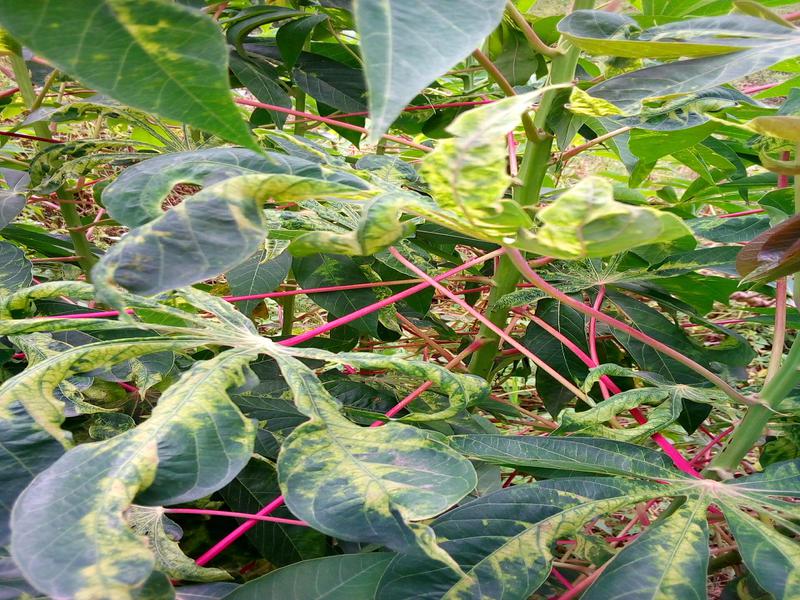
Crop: cassava
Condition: mosaic_disease